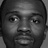
Emotion: neutral